Wānaka

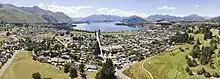
Aerial panorama of the town

With its lake and mountain views, Wānaka has become a popular tourist resort, considered less commercialised than Queenstown.